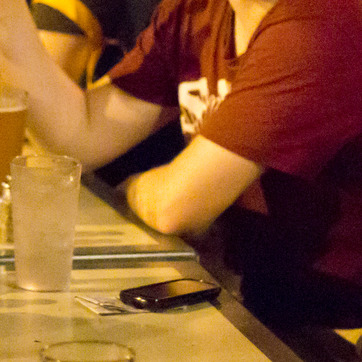
Material: skin